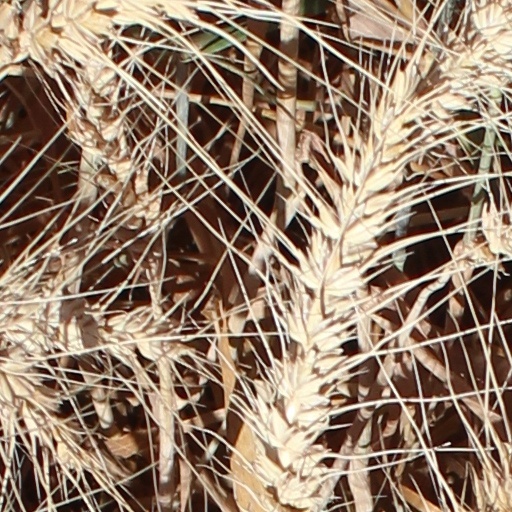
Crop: wheat